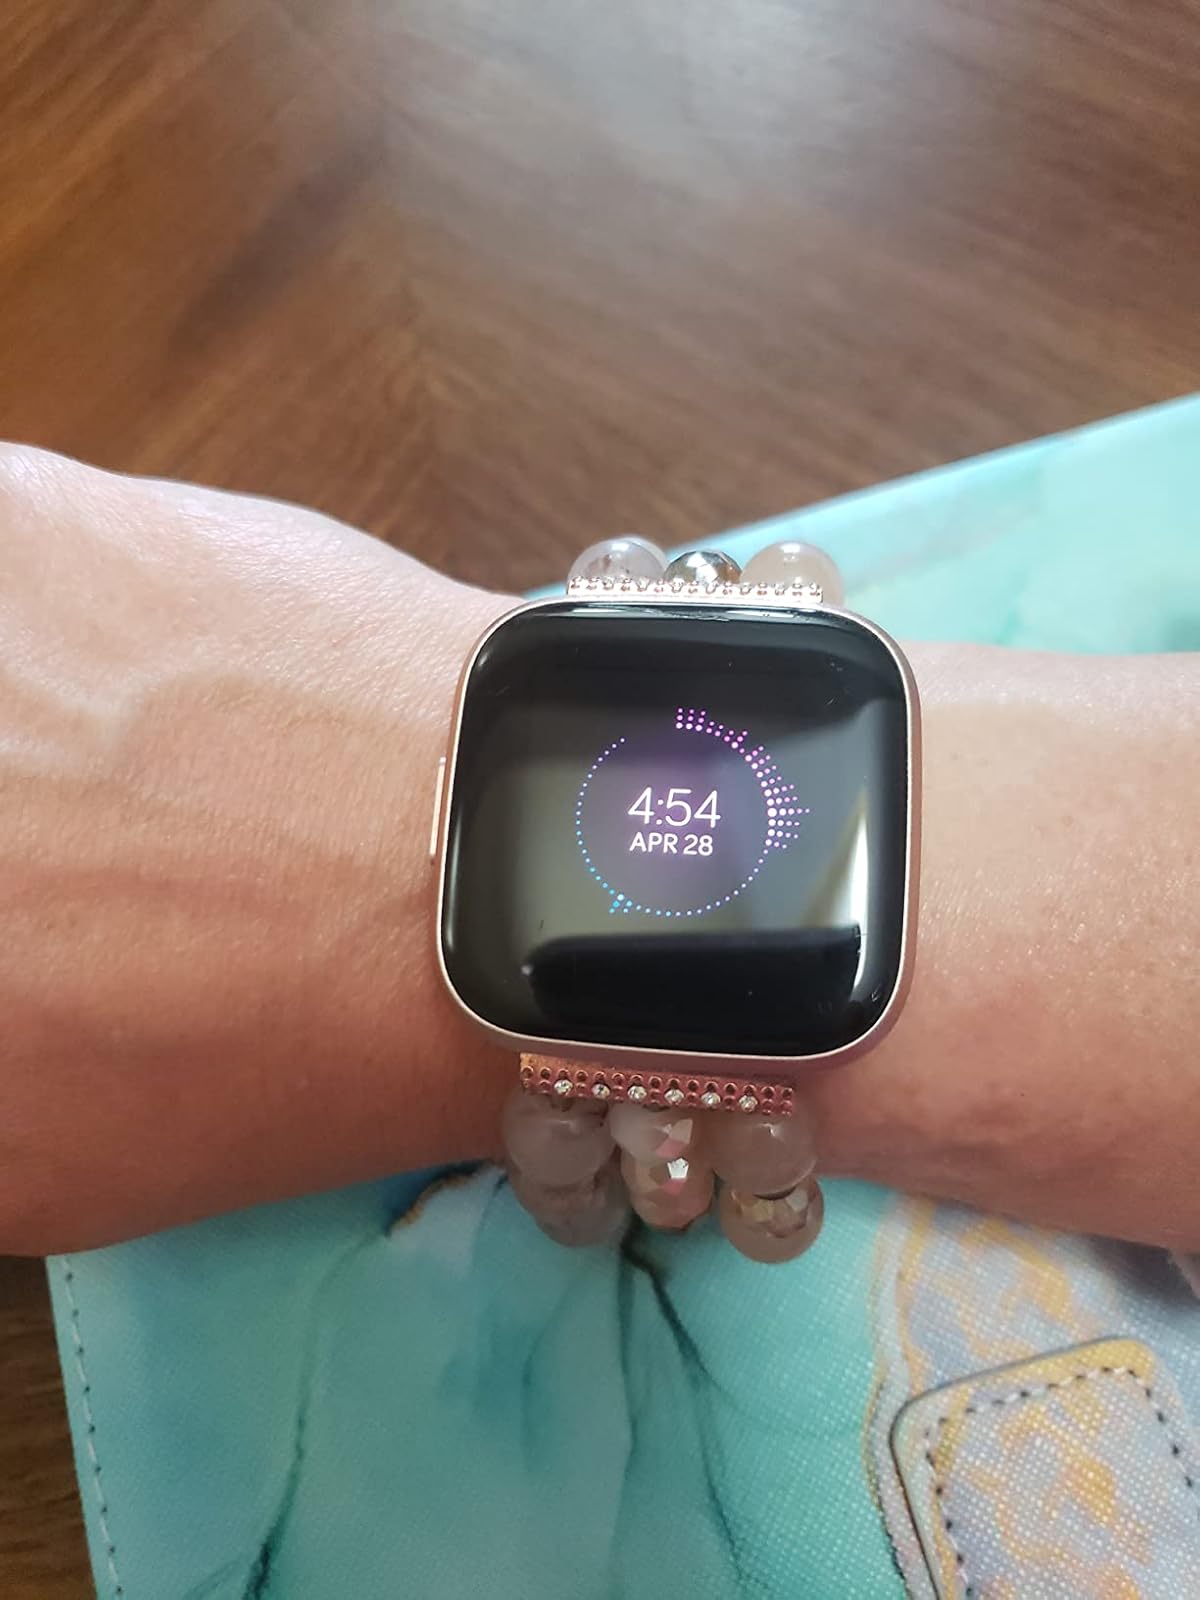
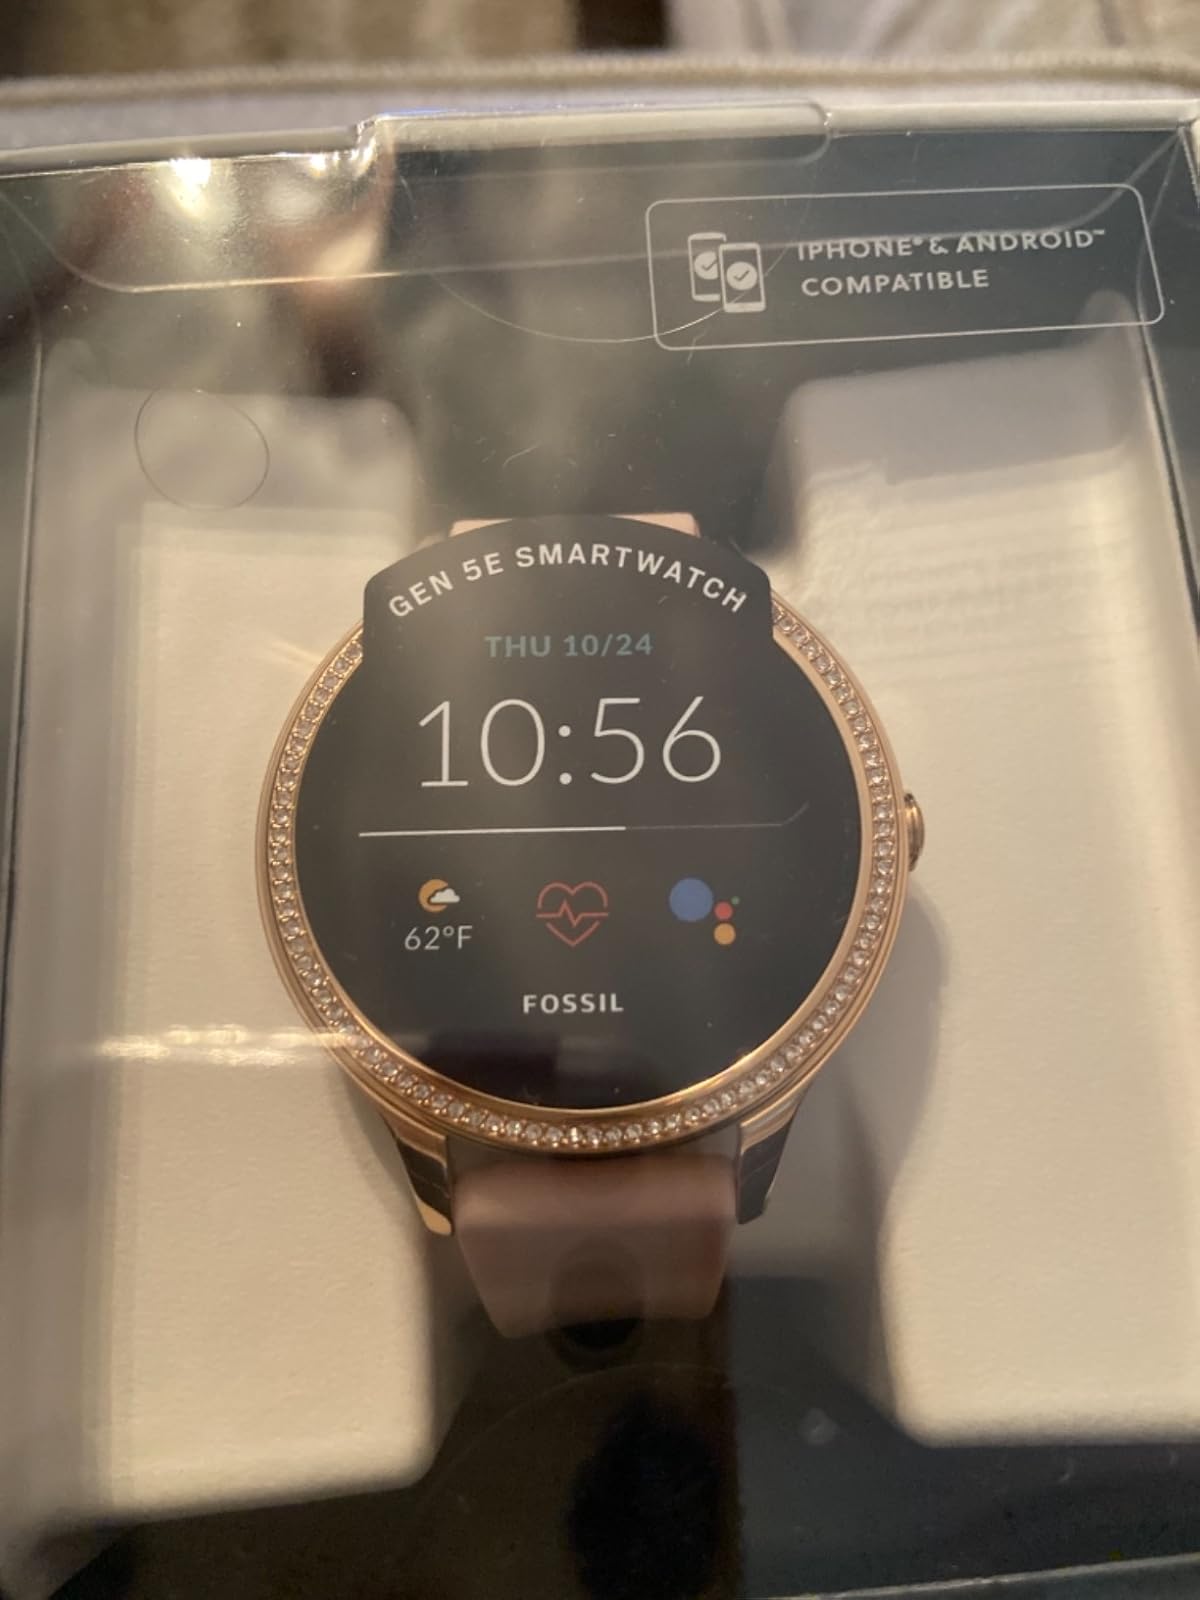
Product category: smartwatch
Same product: no